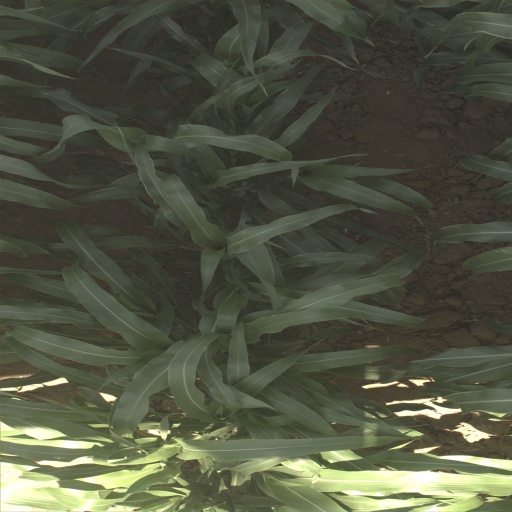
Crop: sorghum